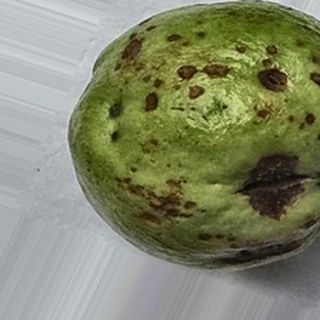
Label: guava_anthracnose